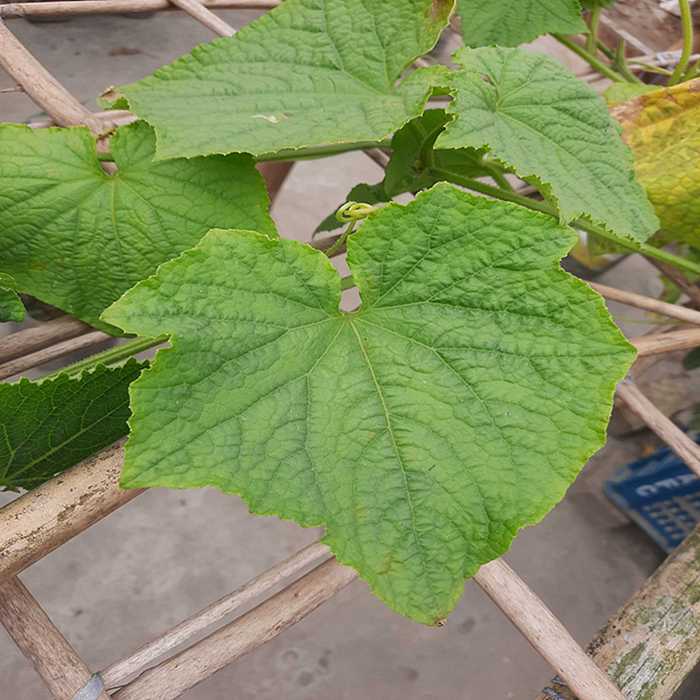
Plant: Cucumber
Label: Fresh leaf